Loo (wind)

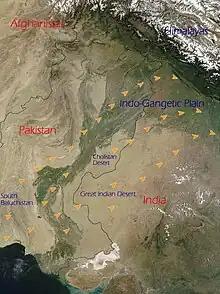
The path of the Loo (orange arrows) from the deserts of the Indian subcontinent towards and through the Indo-Gangetic Plain of India and Pakistan

The Loo is a strong, dusty, gusty, hot and dry summer wind from the west which blows over the Indo-Gangetic Plain region of North India and Pakistan. It is especially strong in the months of May and June. Due to its very high temperatures (45 °C–50 °C or 115 °F–120 °F), exposure to it often leads to fatal heatstrokes.